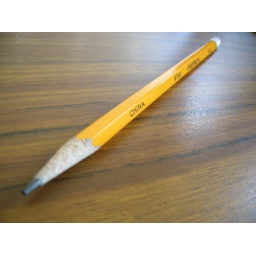
Fascinating yellow pencil i found in Fort Collins High School's computer lab